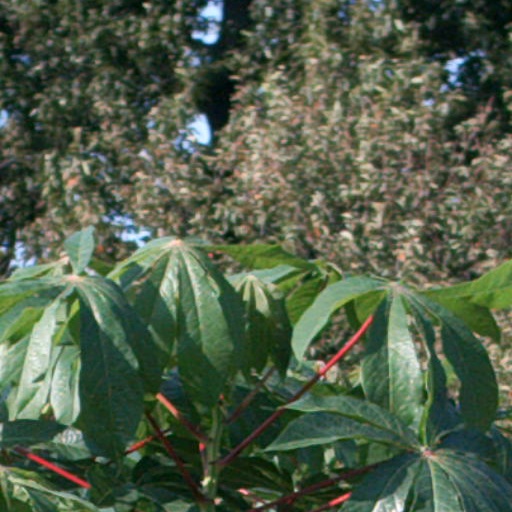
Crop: cassava